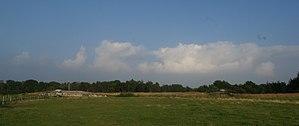
Tancrémont: Les suprastructures visibles du fort
Le Fort de Pepinster est un fort belge situé à 3 km au sud de Pepinster. Il fut construit dans les années 1930 et vint s'ajouter, avec ceux d'Aubin-Neufchâteau, de Battice et de Ében-Émael aux 12 forts de la Position Fortifiée de Liège construits vers 1880. Il fut le dernier fort et la dernière Unité belge à se rendre aux forces allemandes lors de la Campagne des 18 jours dans les premiers jours de la Seconde Guerre mondiale. Il est préservé et est visitable.